Eau Claire, Wisconsin

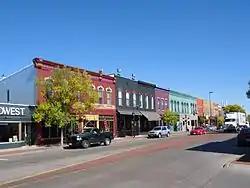
Water Street historic district

Eau Claire is about east of Minneapolis and St. Paul, Minnesota, on the northern fringes of the Driftless Zone.